MV Nimbin

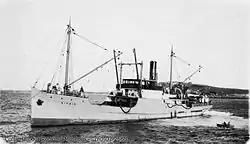
"Nimbin" as it appeared in 1931 at Coffs Harbour

Seven weeks after going into service the second officer on the ship was fatally injured on 2 November when he fell down the hold of the vessel while the ship was between Lismore and Ballina. The crew, under the direction of the officer, were erecting a chute for the loading of sugar when, by some unknown means, the officer fell the into the hold. He was put ashore and taken to Coraki Hospital, where he died the following morning.